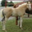
Label: horse